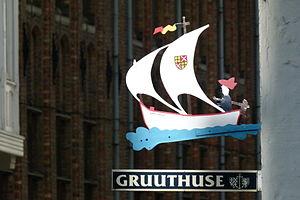
enseigne du Gruuthusemuseum e Bruges
Le musée Gruuthuse est un musée situé dans la ville belge de Bruges, situé dans un ancien hôtel particulier du XVᵉ siècle des Seigneurs de Gruuthuse, et possède la collection la plus variée des arts appliqués ou arts décoratifs de Bruges du XIIIᵉ au XIXᵉ siècle.